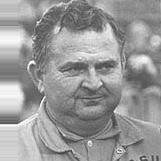
Age: 45